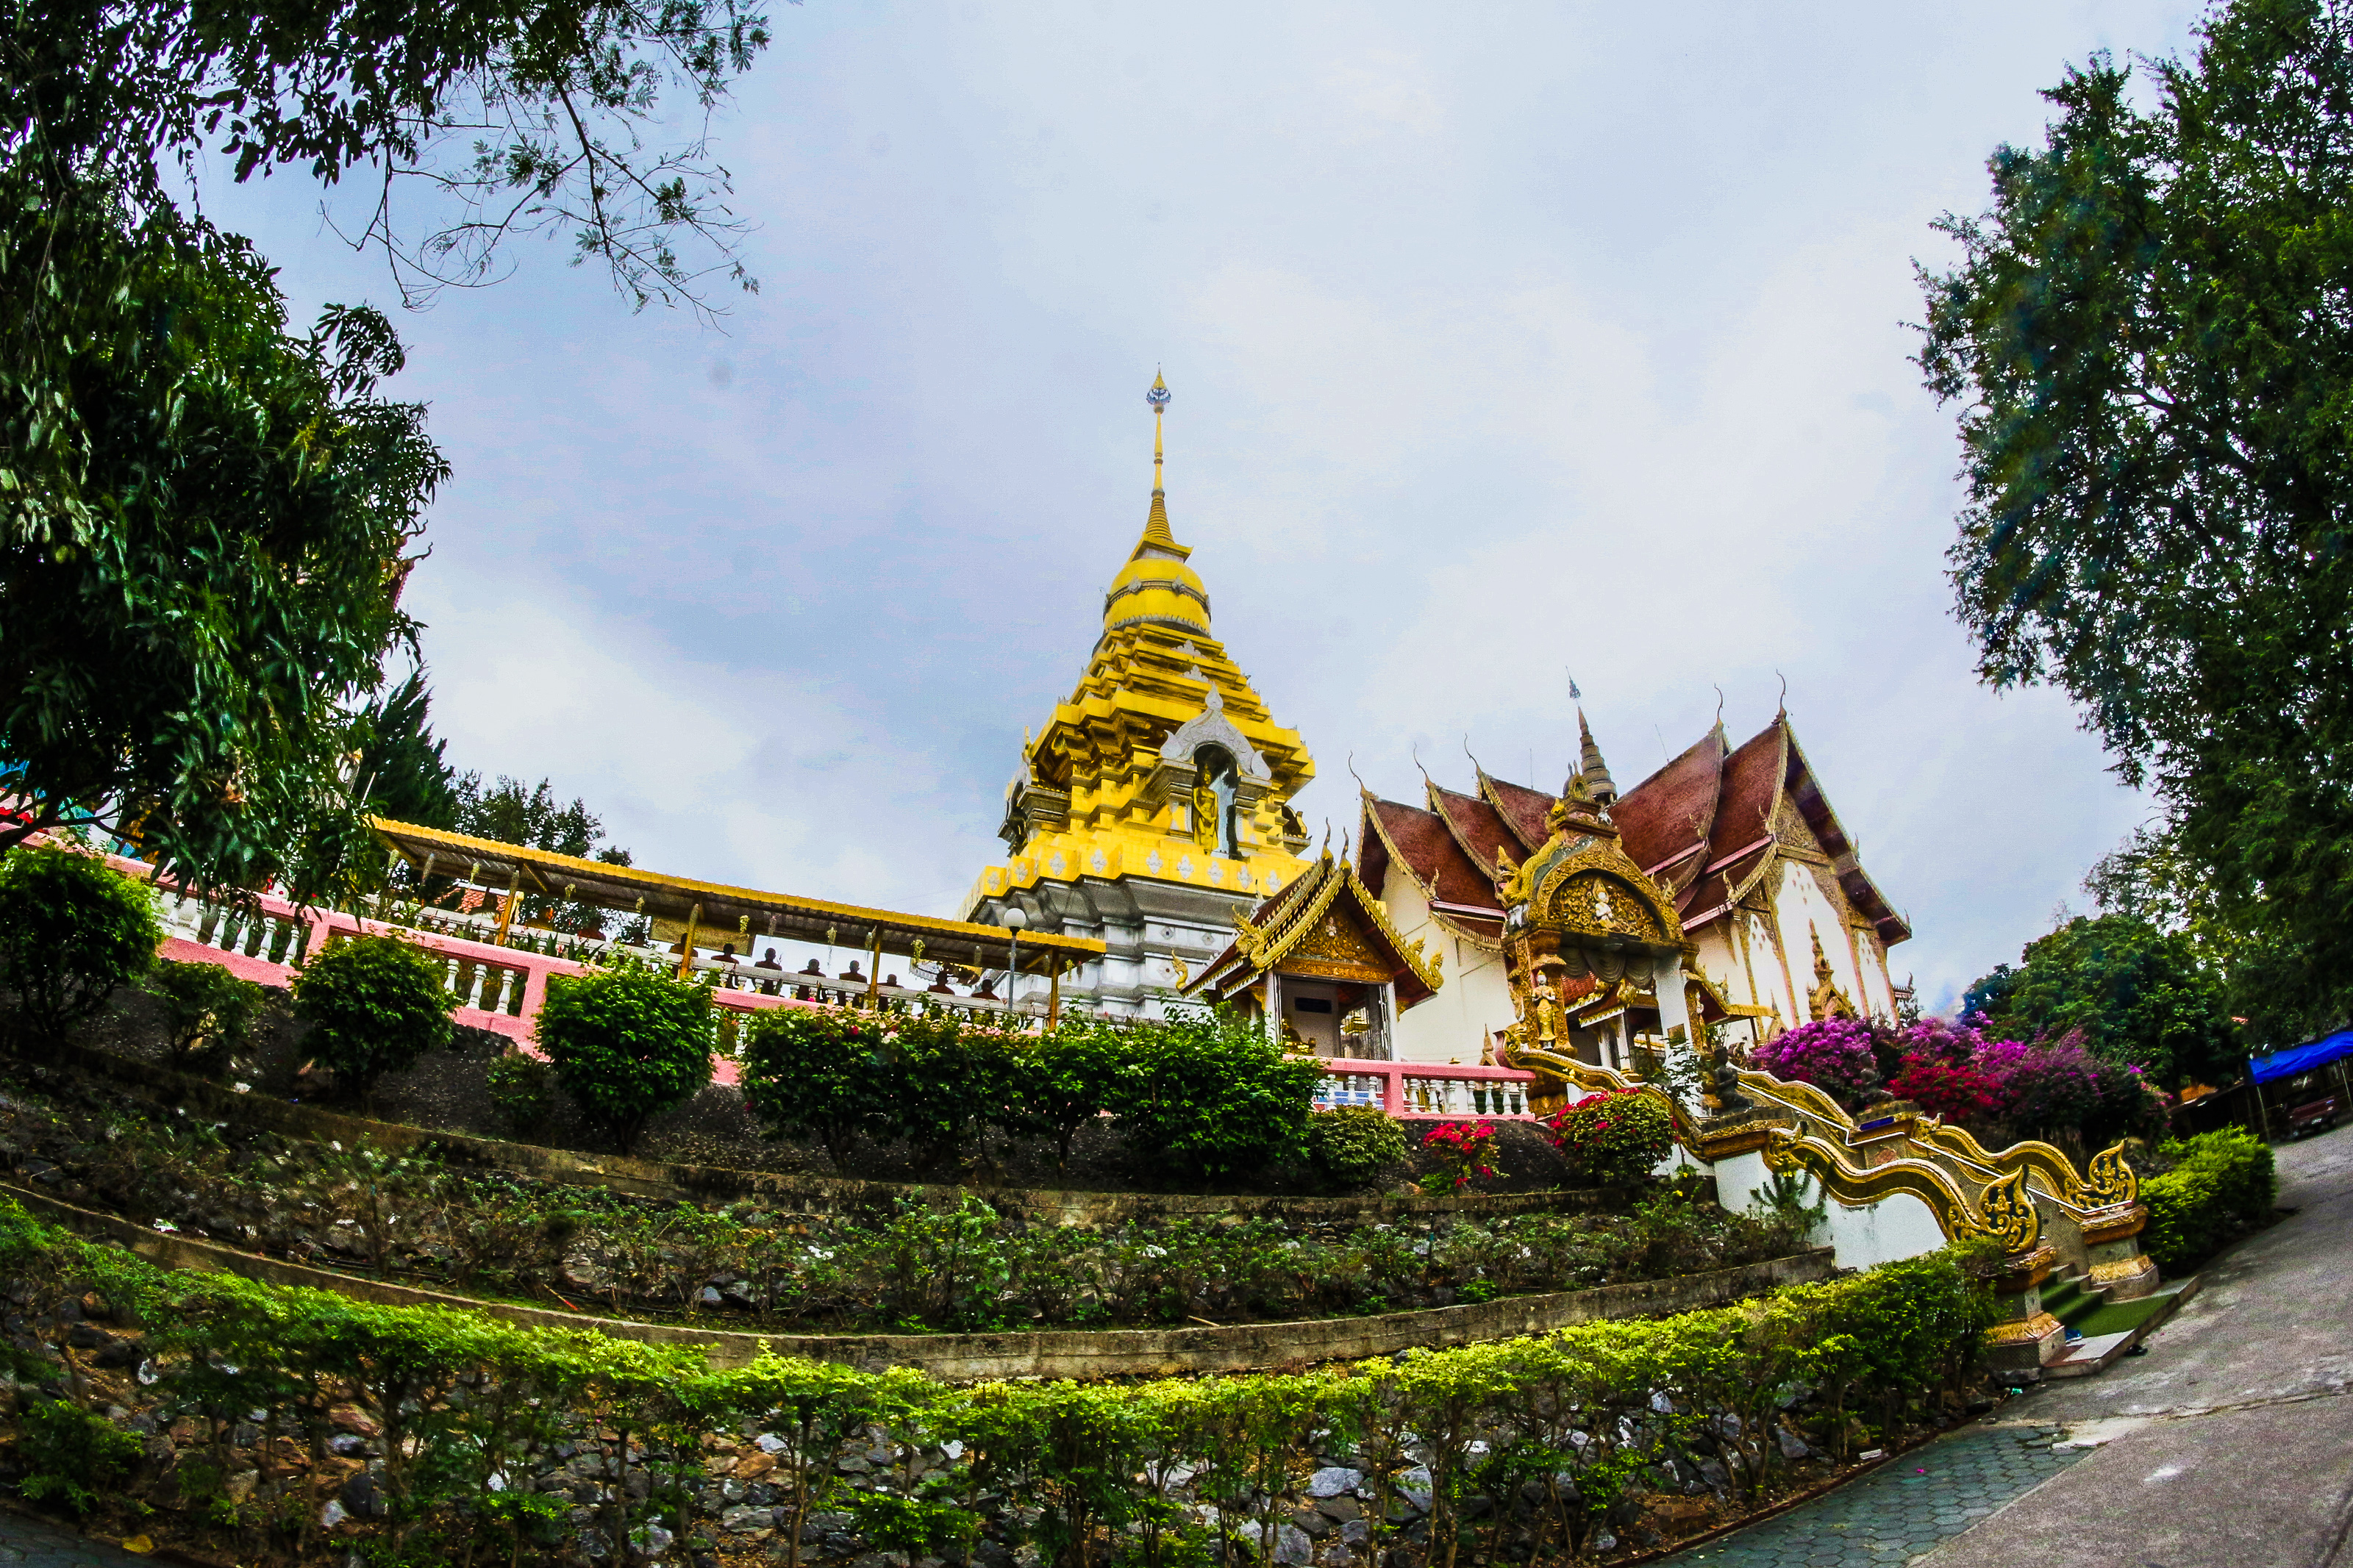
thailand, temple, buddhism, culture, travel, architecture, religion, asia, chiangmai, landmark, ancient, wat, traditional, thai, art, asian, tourism, buddha, buddhist, building, religious, beautiful, gold, statue, history, pagoda, background, chiang mai, sculpture, place of worship, sky, photography, tree, tourist attraction, leisure, shrine, cloud, plant, historic site, vacation, chinese architecture, world, fictional character, fisheye lens